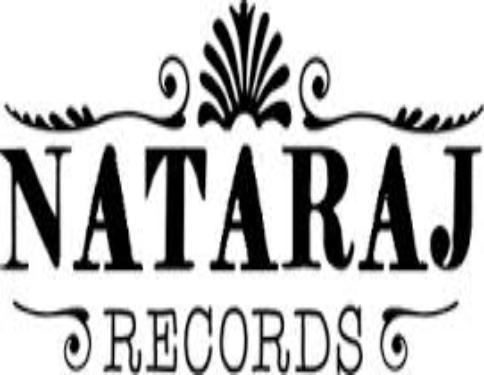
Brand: nataraj
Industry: Transportation